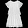
Label: Dress